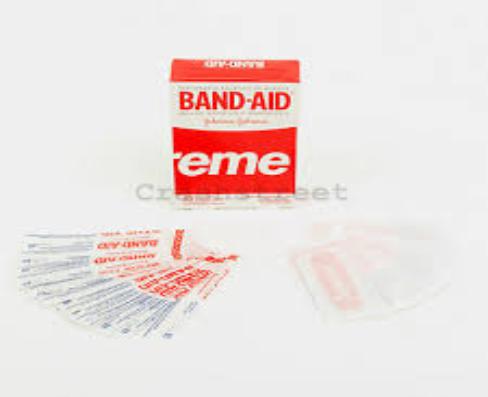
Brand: band-aid
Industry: Medical